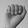
ASL letter: A